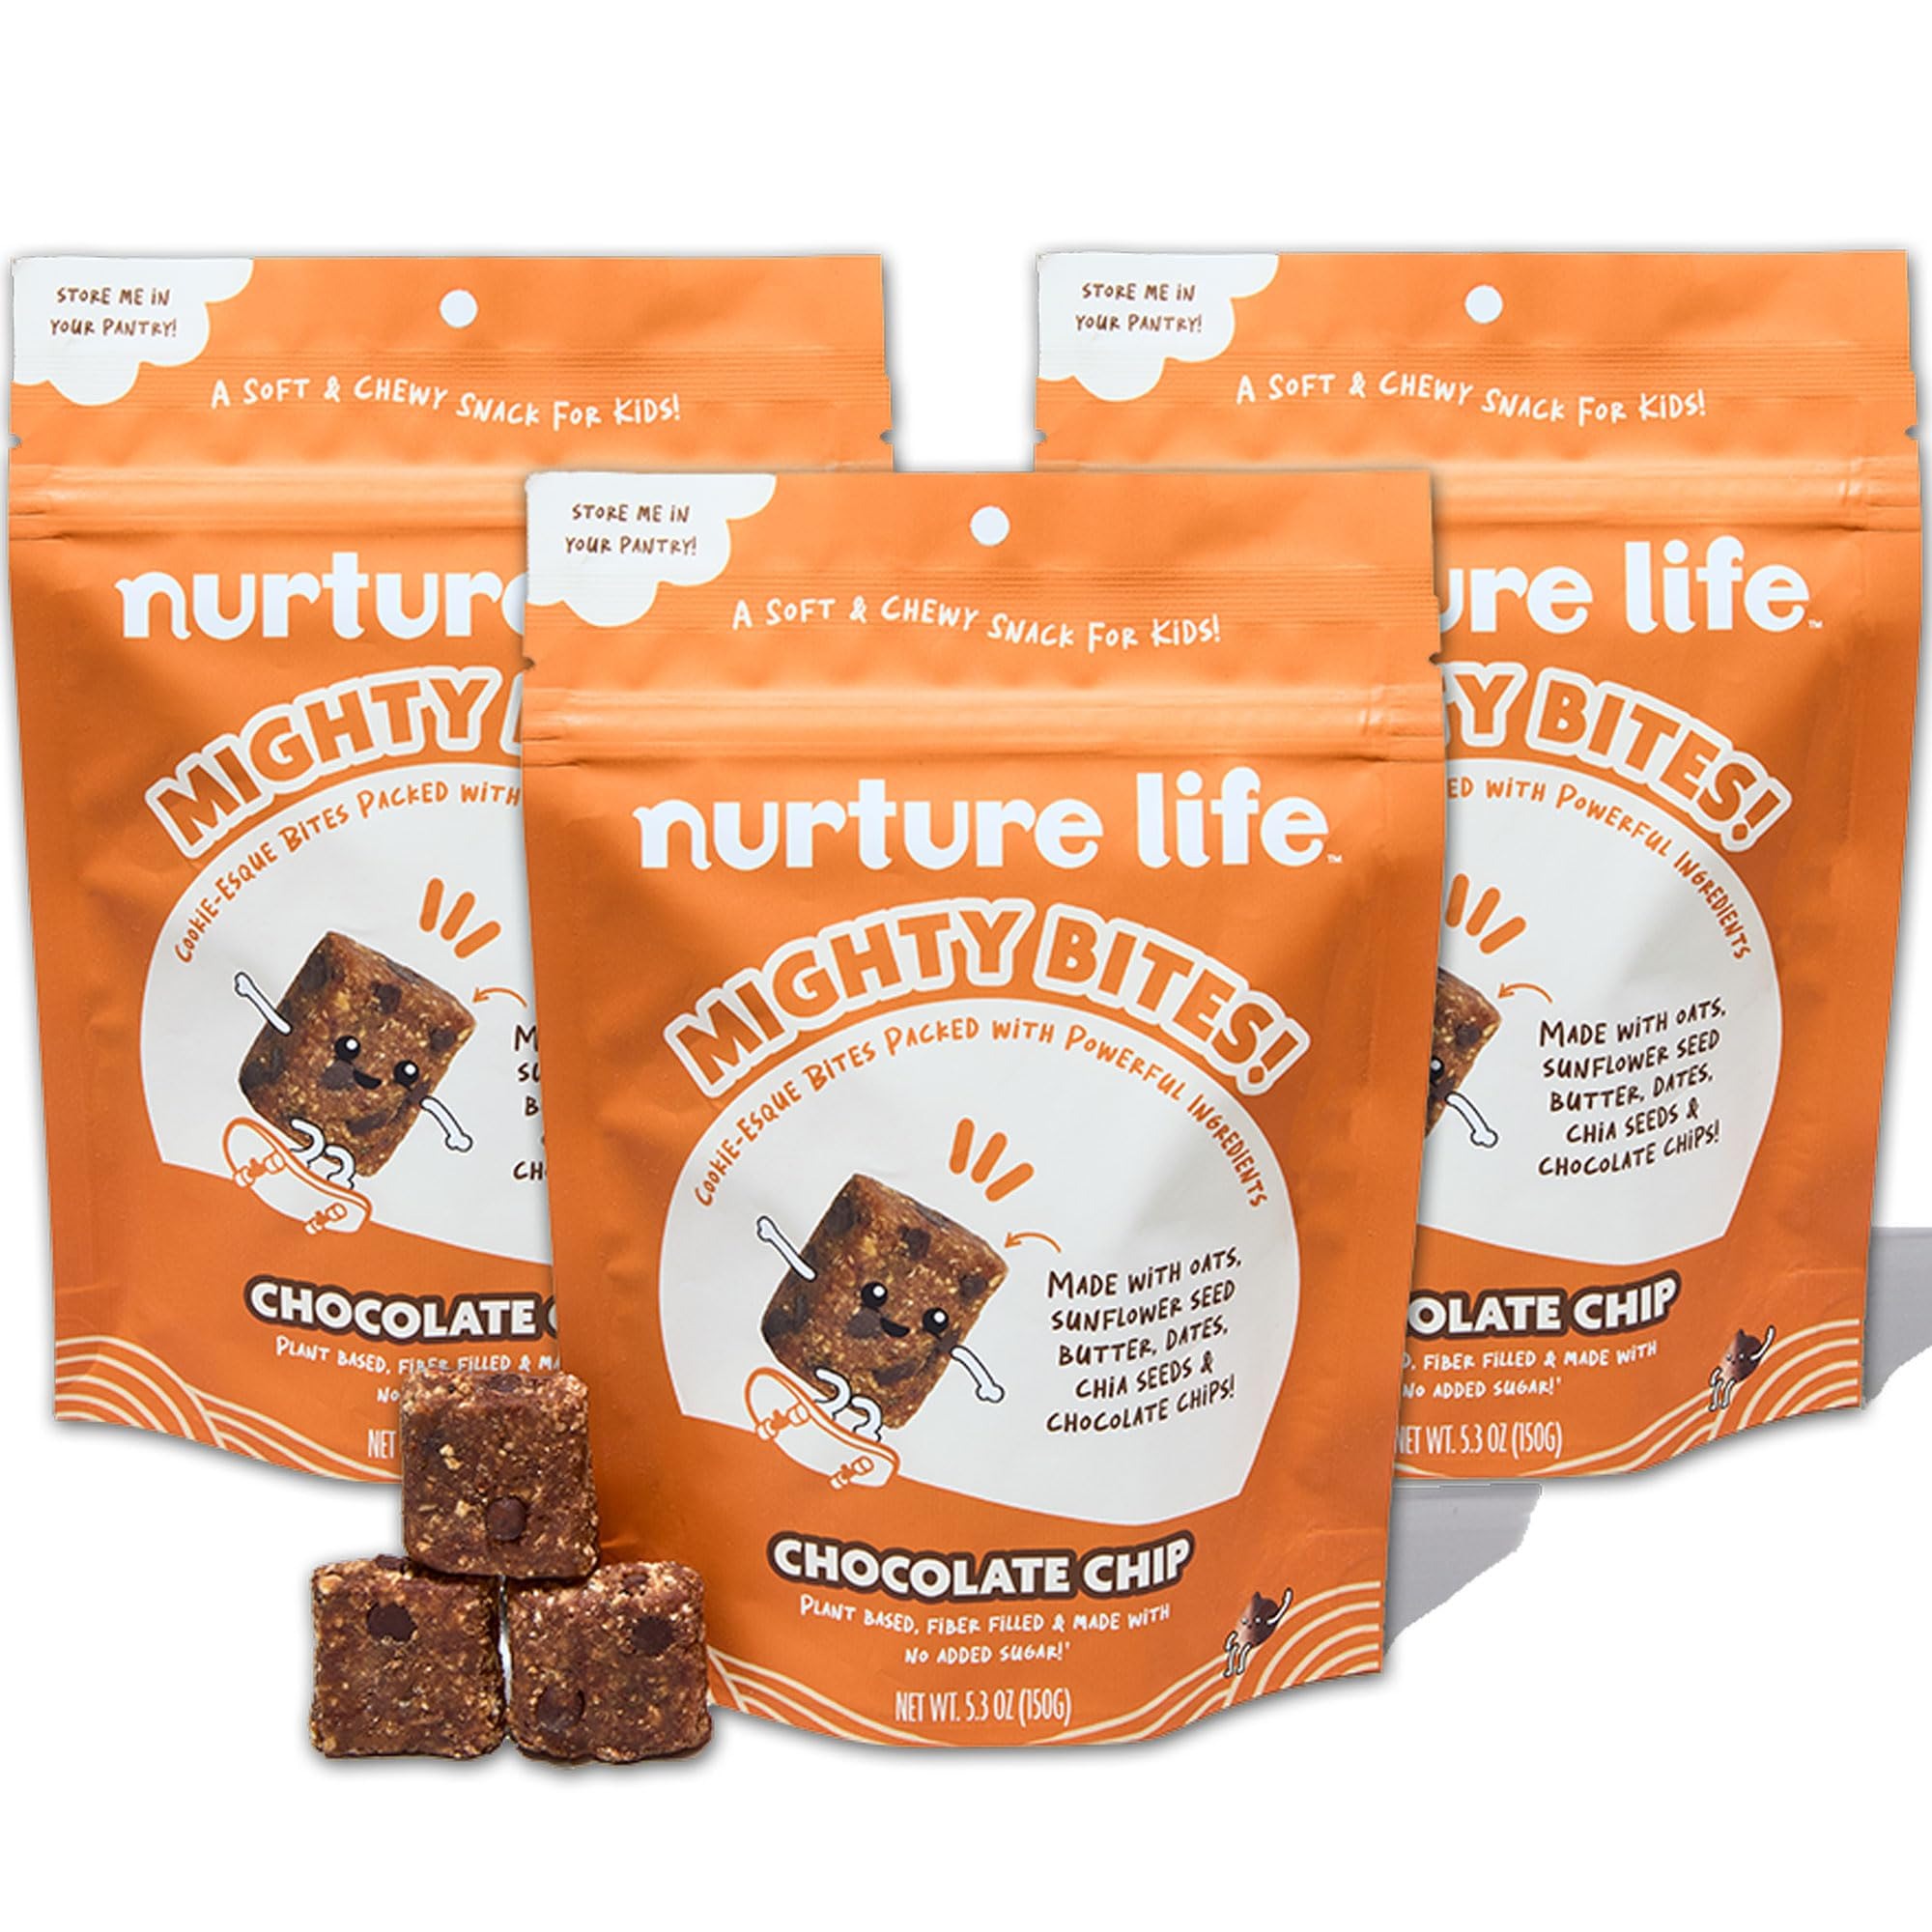
Item Name: Nurture Life Mighty Bites, Chocolate Chip, 3 Pack, Healthy Snacks for Kids & Toddlers Made with Oats, Chia Seeds, Dates, Chocolate Chips, Sunflower Seed Butter Plant Based, High Fiber, Low Sugar Snack
Bullet Point 1: MADE WITH REAL INGREDIENTS: These bites are thoughtfully crafted with wholesome ingredients like oats, dates, sunflower seed butter, chocolate chips, chia seeds, and organic maca powder, offering a simple, real-food option for kids and toddlers.
Bullet Point 2: LESS ADDED SUGAR: With 74% less added sugar, these bites are sweetened naturally with dates, providing a lower-sugar alternative to traditional sweeter snacks.
Bullet Point 3: KID-APPROVED SNACK: Perfectly portioned for little hands, these bites offer a naturally sweet flavor that kids love while parents appreciate the real, recognizable ingredients. Ideal for children ages 2 and up when seated and supervised.
Bullet Point 4: EASY FOR ON-THE-GO: Convenient for busy families, these Mighty Bites can be tossed into a lunchbox, packed for daycare, or kept as a quick car snack, making them a satisfying snack option anywhere.
Bullet Point 5: ALLERGY-FRIENDLY: These bites are free from common allergens like peanuts, tree nuts, wheat, milk, egg, fish, shellfish, soy, and sesame, making them suitable for families managing dietary needs.
Bullet Point 6: 15 BITES PER BAG: Each bag contains 15 individually portioned bites, providing a shareable snack that can be enjoyed throughout the day—whether as a lunchbox addition or a quick bite between activities.
Bullet Point 7: MORE TO LOVE: Try Nurture Life’s other delicious and nutritious products like Kids Meals, Finger Foods, and Superfood Smoothies.
Product Description: We captured all the nostalgic bliss of chocolate chip cookies, but with a nutritious twist. Whole grain oats, chia seeds, sunflower seed butter and dates form our chewy base before we mix it with organic chocolate chips. Powdered chickpeas, goji berries and maca root join the fun, adding extra might to these bites. Nurture Life Chocolate Chip Mighty Bites are a perfect, school-safe, toddler & kid snack.
Value: 3.0
Unit: Count

Price: 18.28